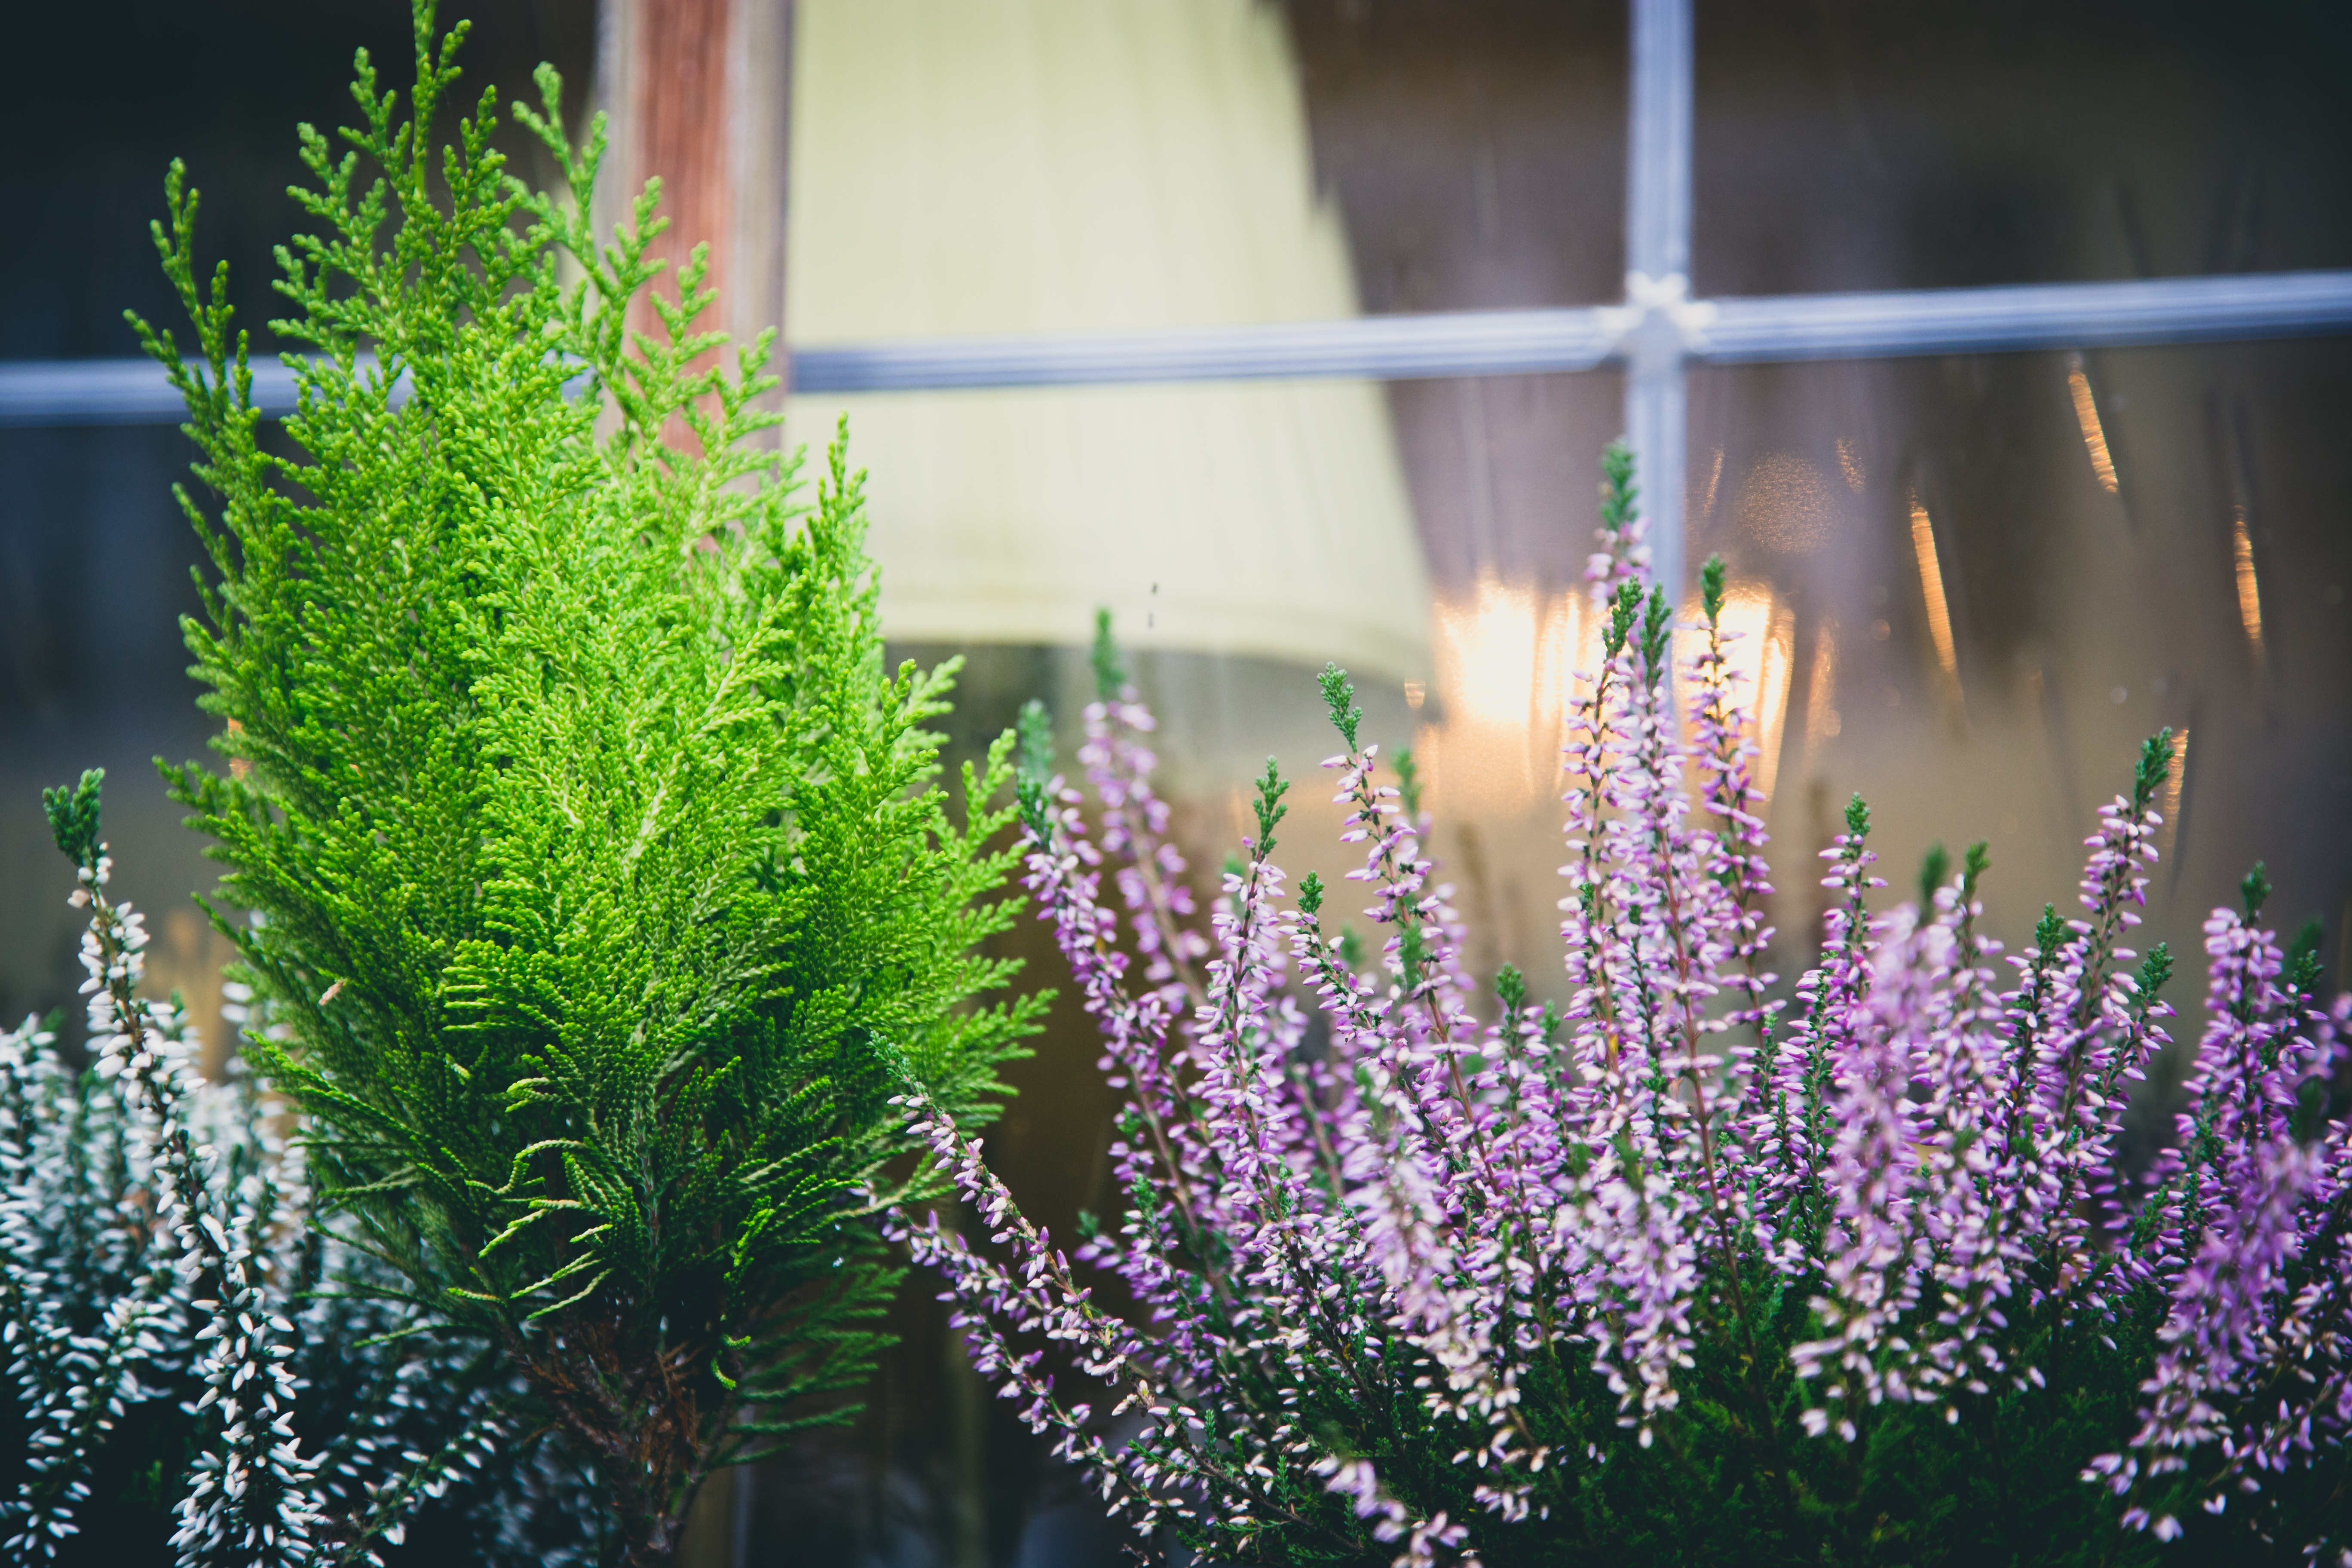
landscape, tree, nature, path, grass, outdoor, branch, blossom, plant, field, lawn, meadow, flower, bloom, home, summer, floral, environment, spring, green, tranquil, lush, color, peaceful, natural, park, botany, blue, colorful, garden, flora, season, sunny, landscaping, design, gardening, spa, bright, scene, springtime, yard, magical, floristry, macro photography, land plant